Oliver Bearman

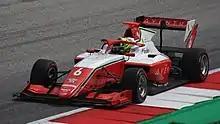
Bearman driving the Dallara F3 2019 during the 2022 Spielberg Formula 3 round

On 31 October 2021 Bearman was announced to be participating in the post-season test of the FIA Formula 3 Championship with Prema Racing, partnering Jak Crawford, Arthur Leclerc and Paul Aron. At the end of the year, Bearman was announced to be driving with Prema for the 2022 season alongside Crawford and Leclerc.